Wendish-German double church

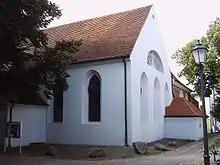
The Wendish church

A new church made of bricks was erected on the old foundations, most likely after the end of the Thirty Years' War. It had a flat roof, visible crossbeams and tall lancet windows. The western tower was at first not reconstructed. A chapel was added on the northern side, which was used by the local German lords during religious services. For them and for the few other resident Germans, services were held in German as required.